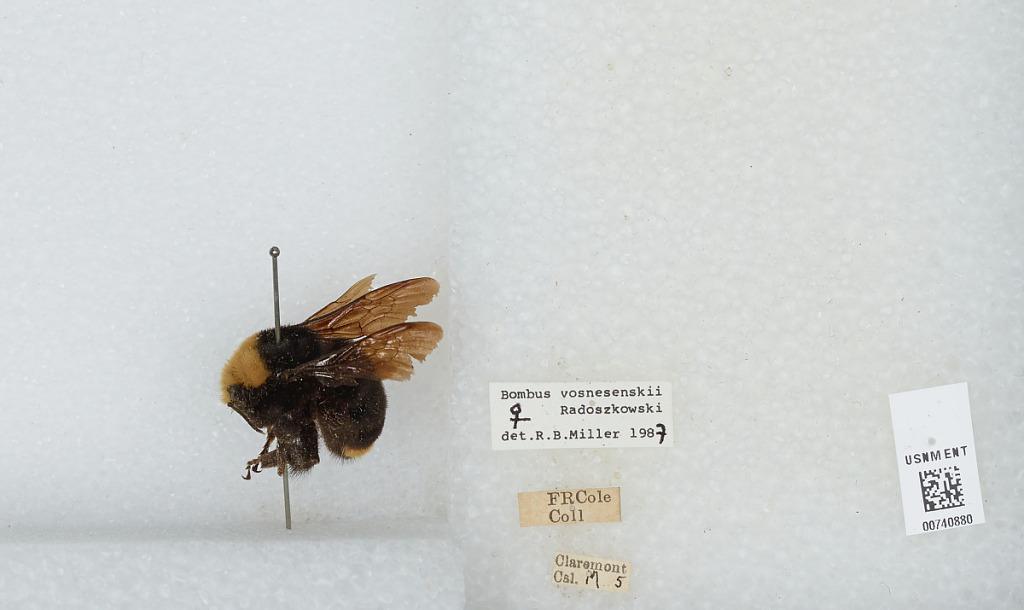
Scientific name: Bombus (Pyrobombus) vosnesenskii Radoszkowski
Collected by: F. Cole
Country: United States
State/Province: California
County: Los Angeles
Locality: Claremont
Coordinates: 34.11, -117.72
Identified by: Miller, R. B.